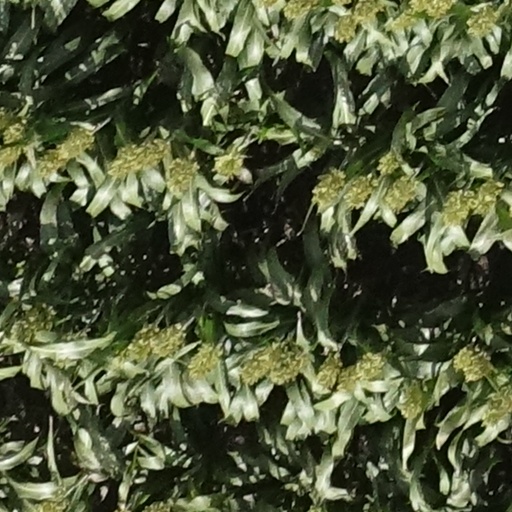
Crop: sorghum